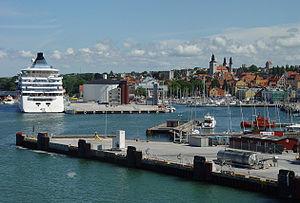
Visby est la seule ville située sur l'île suédoise de Gotland, au milieu de la mer Baltique, à 90 km des côtes suédoises. Avec 22 593 habitants, elle constitue plus du tiers de la population totale de l'île. C'est le chef-lieu de l'entité région Gotland, issu de la fusion de l'administration du comté de Gotland et de son unique commune.